Bhagalpur

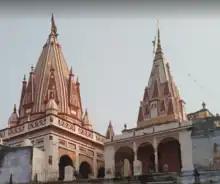
Budhanath Temple, one of 108 Nath temples in India mentioned in Shiva Purana

Kali Puja is one of the most important festivals in and around the region. Several Kali Temples and Puja Mandaps are decked up on Deepawali to worship Kalika. The procession after the Puja is so long that it takes 36 hours to complete one big phase of Murti Bisarjan. The Shobhayatra of Bhagalpur Kali Puja celebrated its 71st year in 2024. Kali Puja holds the cultural significance of the Anga Region. The procession after the Puja is the intangible cultural asset to the city.